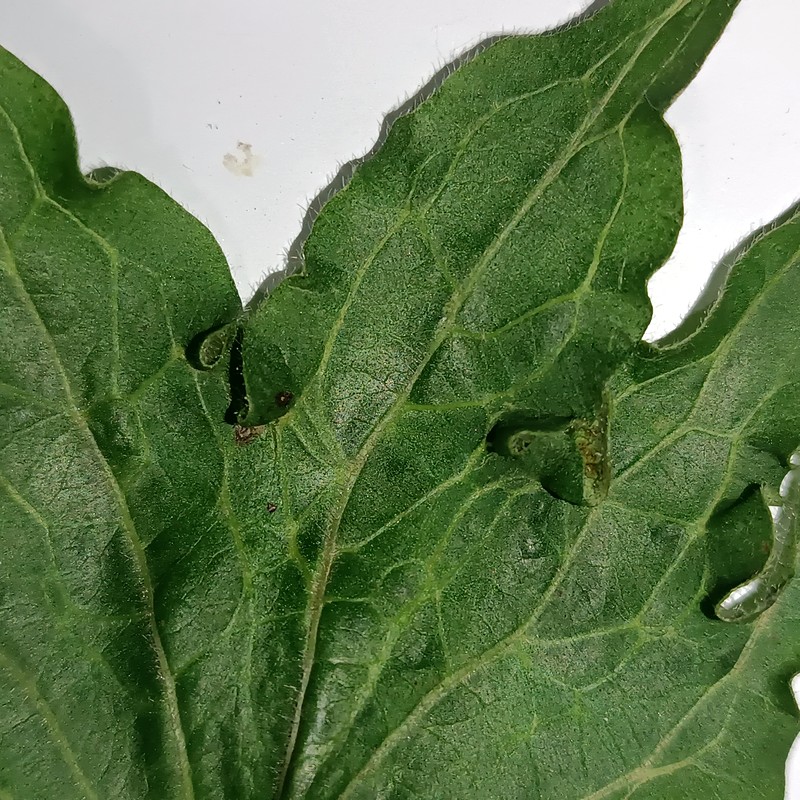
Label: Herbicide Growth Damage